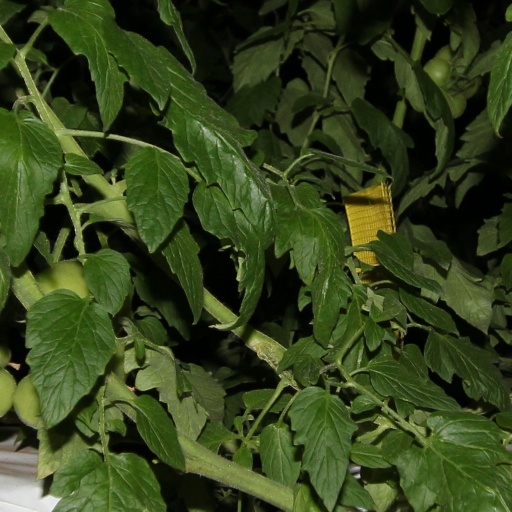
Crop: tomato